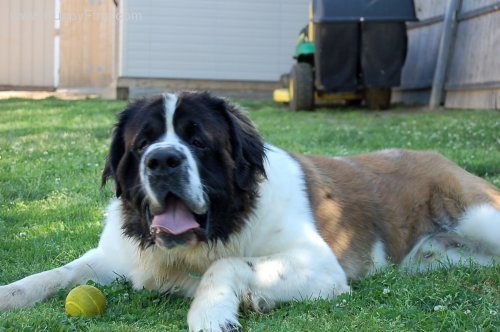
Animal: dog
Breed: saint_bernard